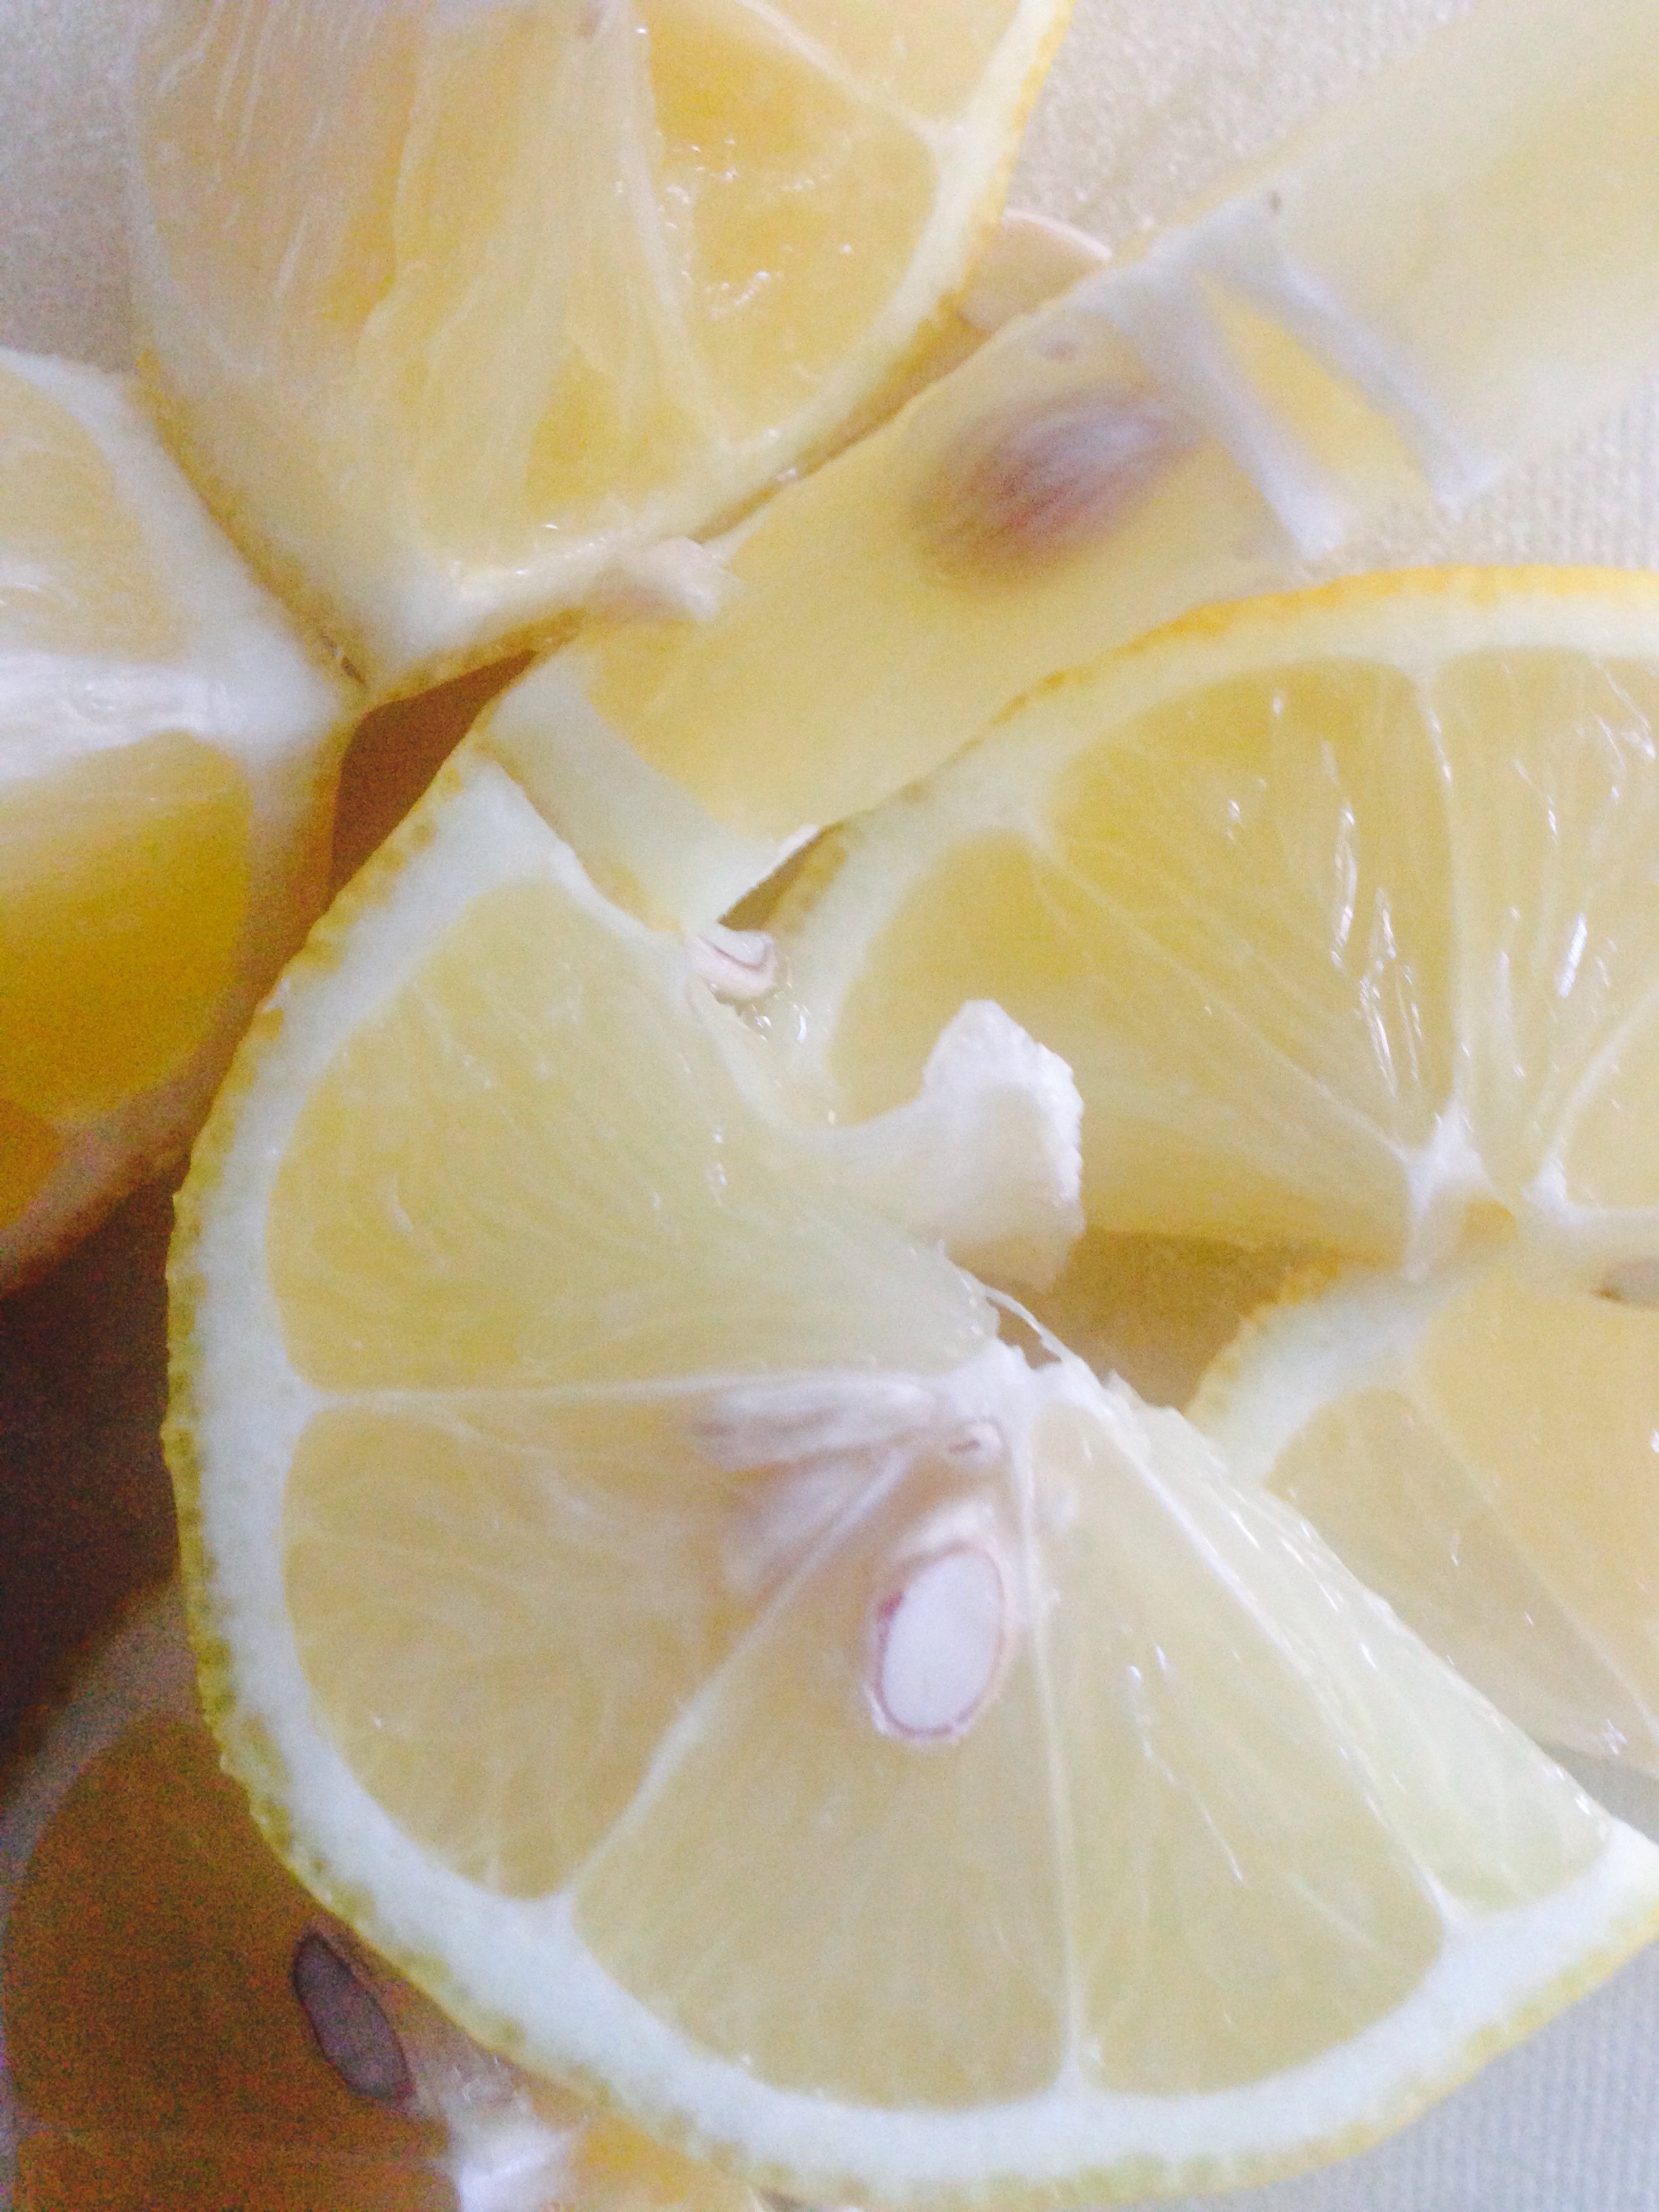
plant, fruit, food, produce, lemonade, lemon, lime, citrus, sour, flowering plant, land plant, lemon lime